Webster–Ashburton Treaty

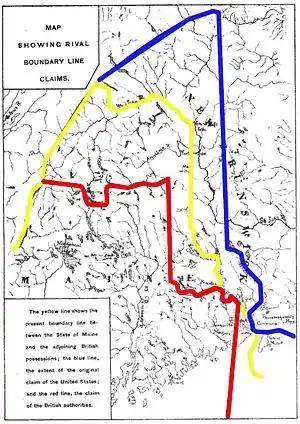
Maine boundary dispute that led to the 1842 Webster–Ashburton Treaty

As a result of the Webster–Ashburton Treaty of 1842, the United States ceded of disputed territory to the British colonies along the American-claimed northern Maine border, including the Halifax–Quebec Route, but kept of the disputed wilderness. In addition, the United States received in compensation with the compromise of further west, which included the Mesabi Range of mountains, west of Lake Superior. Shortly after the advice and consent process with the ratification of the Webster–Ashburton Treaty by the United States Senate, the Ojibwa nations on the south shore of Lake Superior ceded land to the United States in the subsequent Treaty of La Pointe. However, the news of the ratification of the British-American international treaty did not reach either of the two parties further west, involved in negotiating the land cession. The Grand Portage Band was mistakenly omitted from the Ojibwe treaty council. In addition, the Grand Portage Band was misinformed on the details of the Treaty of Paris of 1783; they believed that the border passed through the center of Lake Superior to the Saint Louis River, placing both Isle Royale and their band in British territory. The Treaty of Paris specifically notes that Isle Royale is in the United States. Consequently, because of this misunderstanding / misinterpretation, a later Isle Royale Agreement was signed between the United States and the Grand Portage Band in 1844 as an adhesion / amendment to the Treaty of La Pointe, with other Ojibwa tribes reaffirming the treaty.